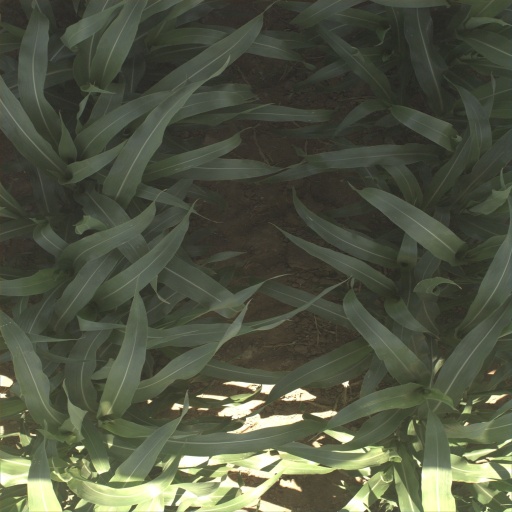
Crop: sorghum